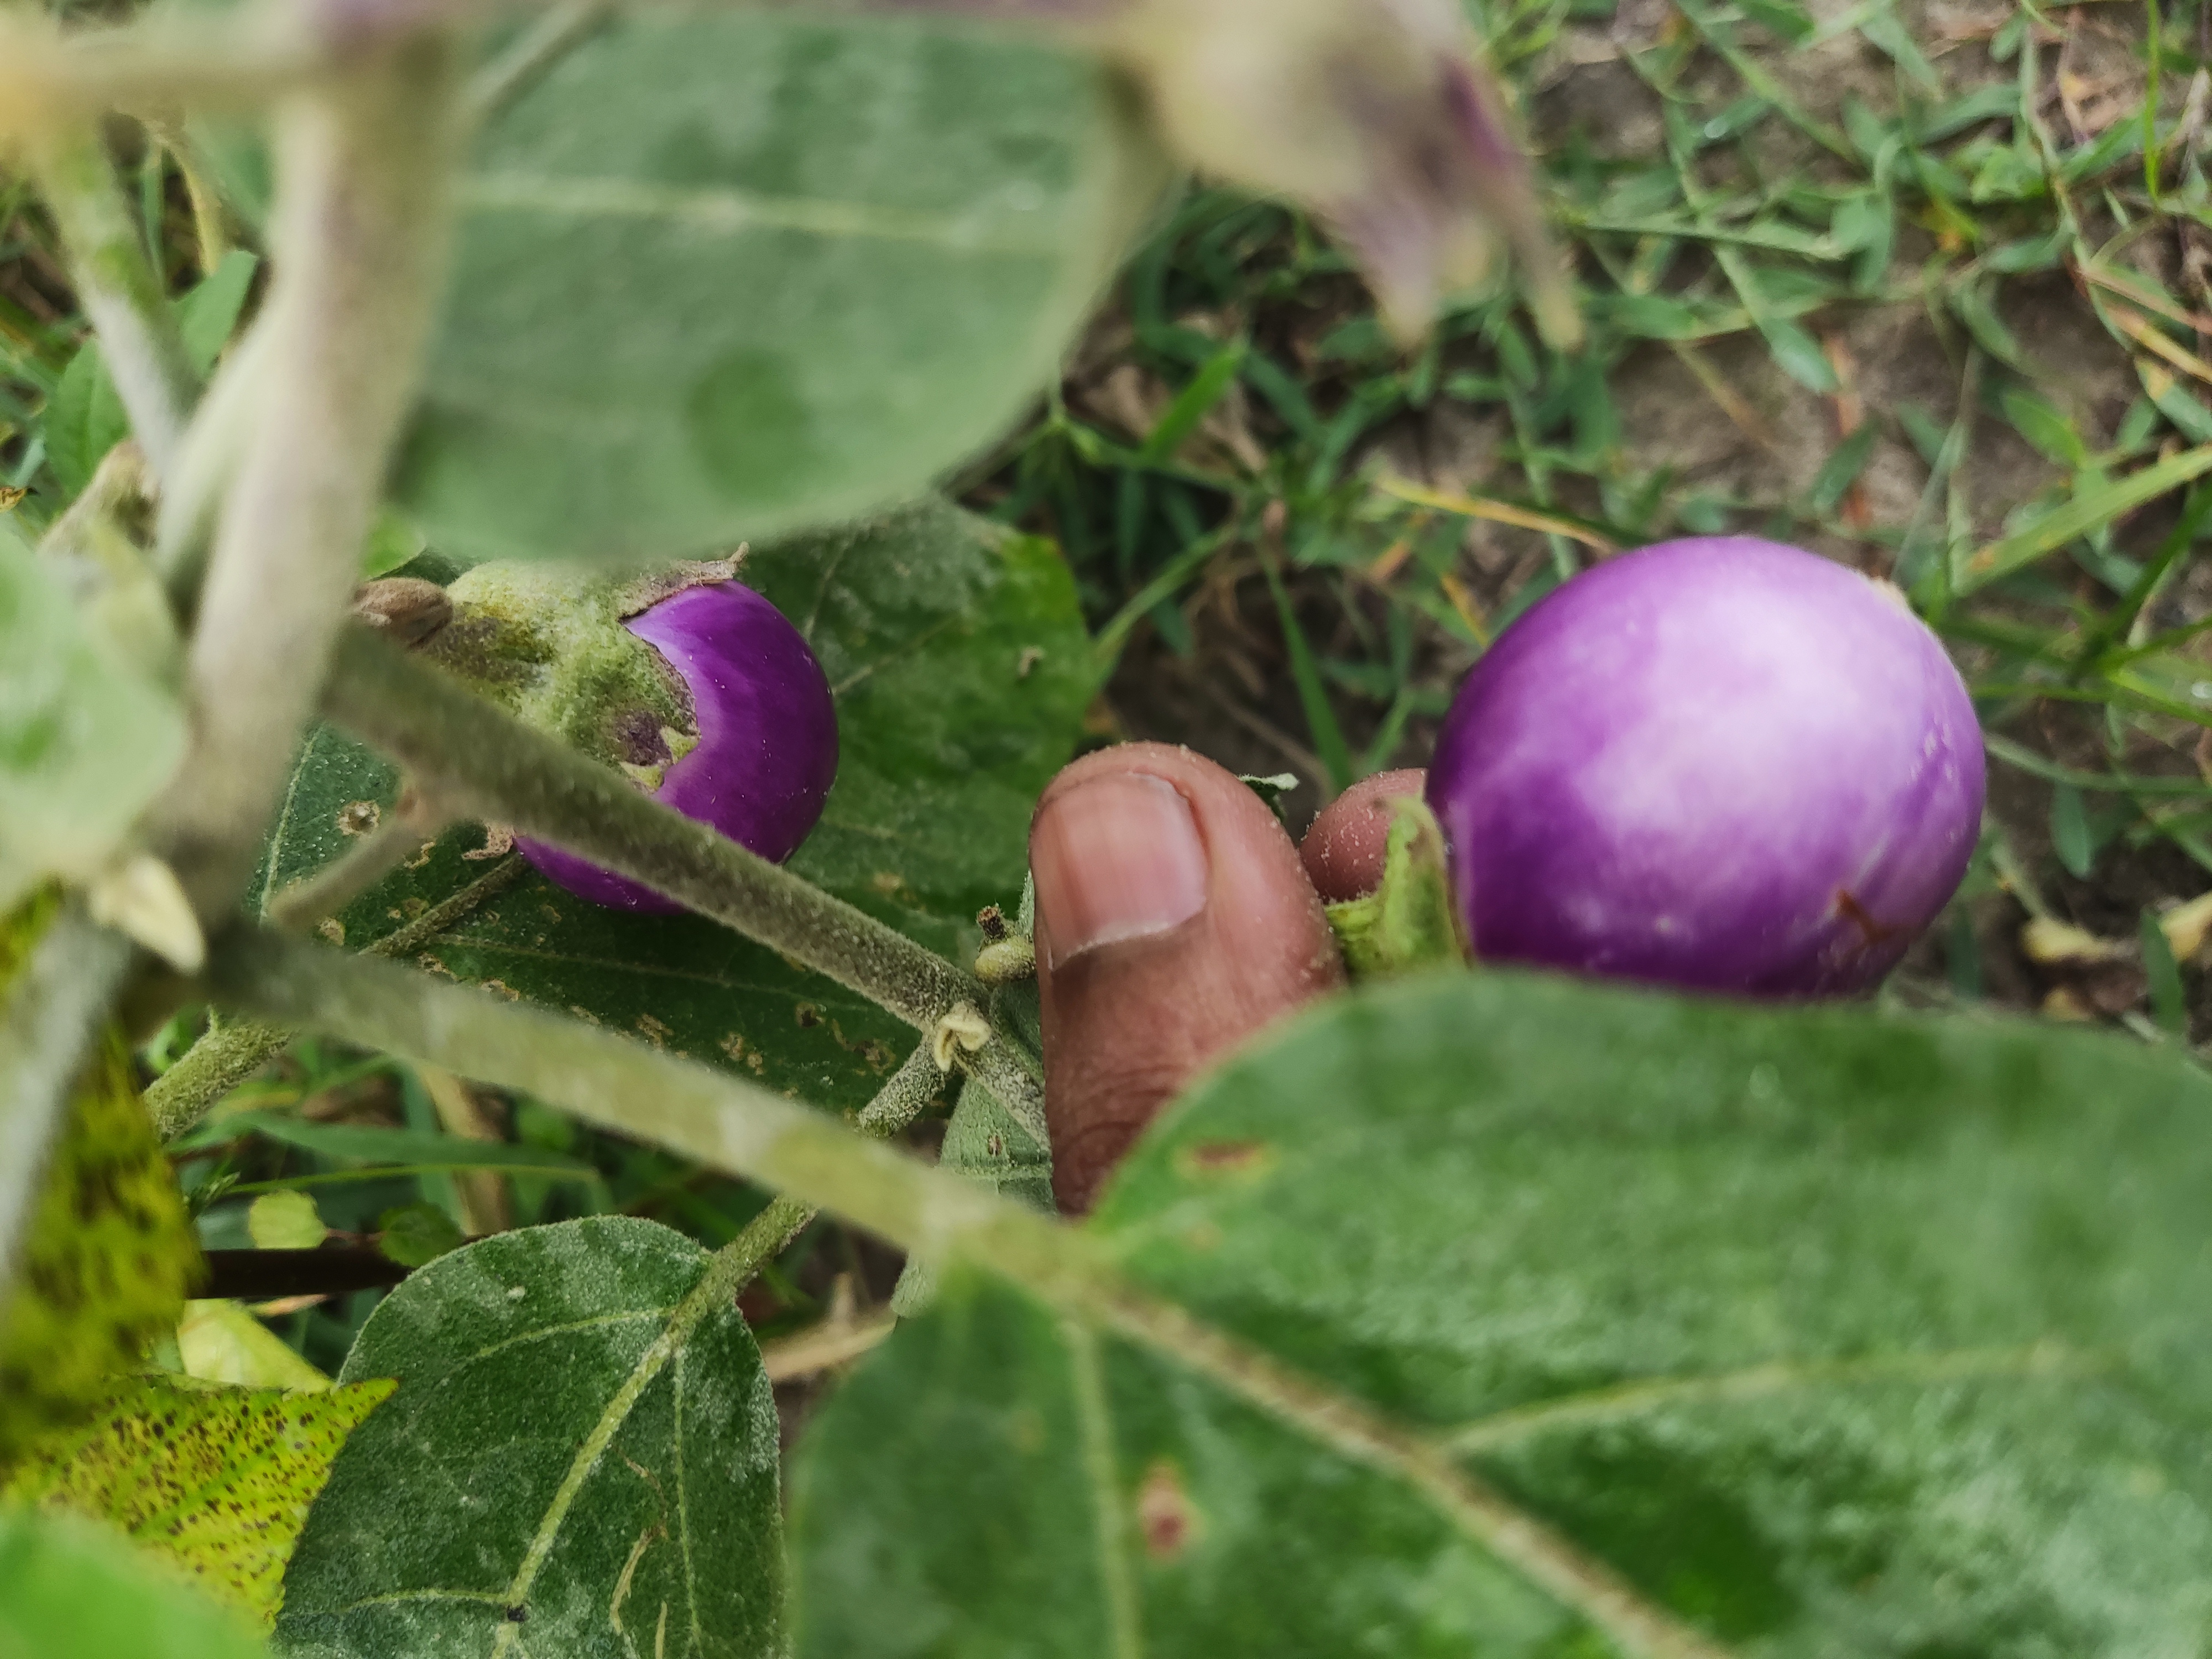
Label: Healty Brinjal